Jackson House (Alamogordo, New Mexico)

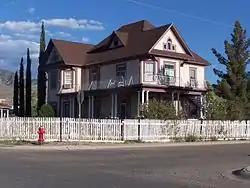

The Jackson House is a historic Queen Anne-style house in the vein of Victorian Architecture. It is located at 1700 Ninth Street in Alamogordo, Otero County, New Mexico. It was built in 1896 by A.P. Jackson.